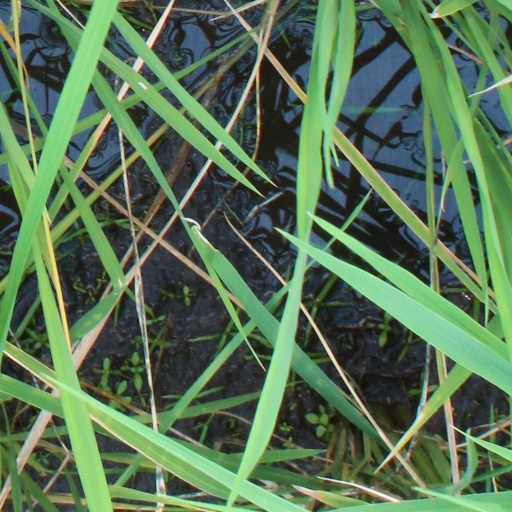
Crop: rice